Nila Pennae

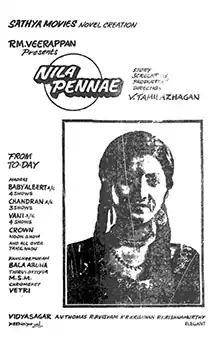
Theatrical release poster

Nila Pennae is a 1990 Indian Tamil-language film written and directed by V. Thamilazhagan and produced by R. M. Veerappan. The film stars Divya Bharti and Anand with Vennira Aadai Moorthy and Janagaraj in supporting roles. It was released on 5 July 1990.